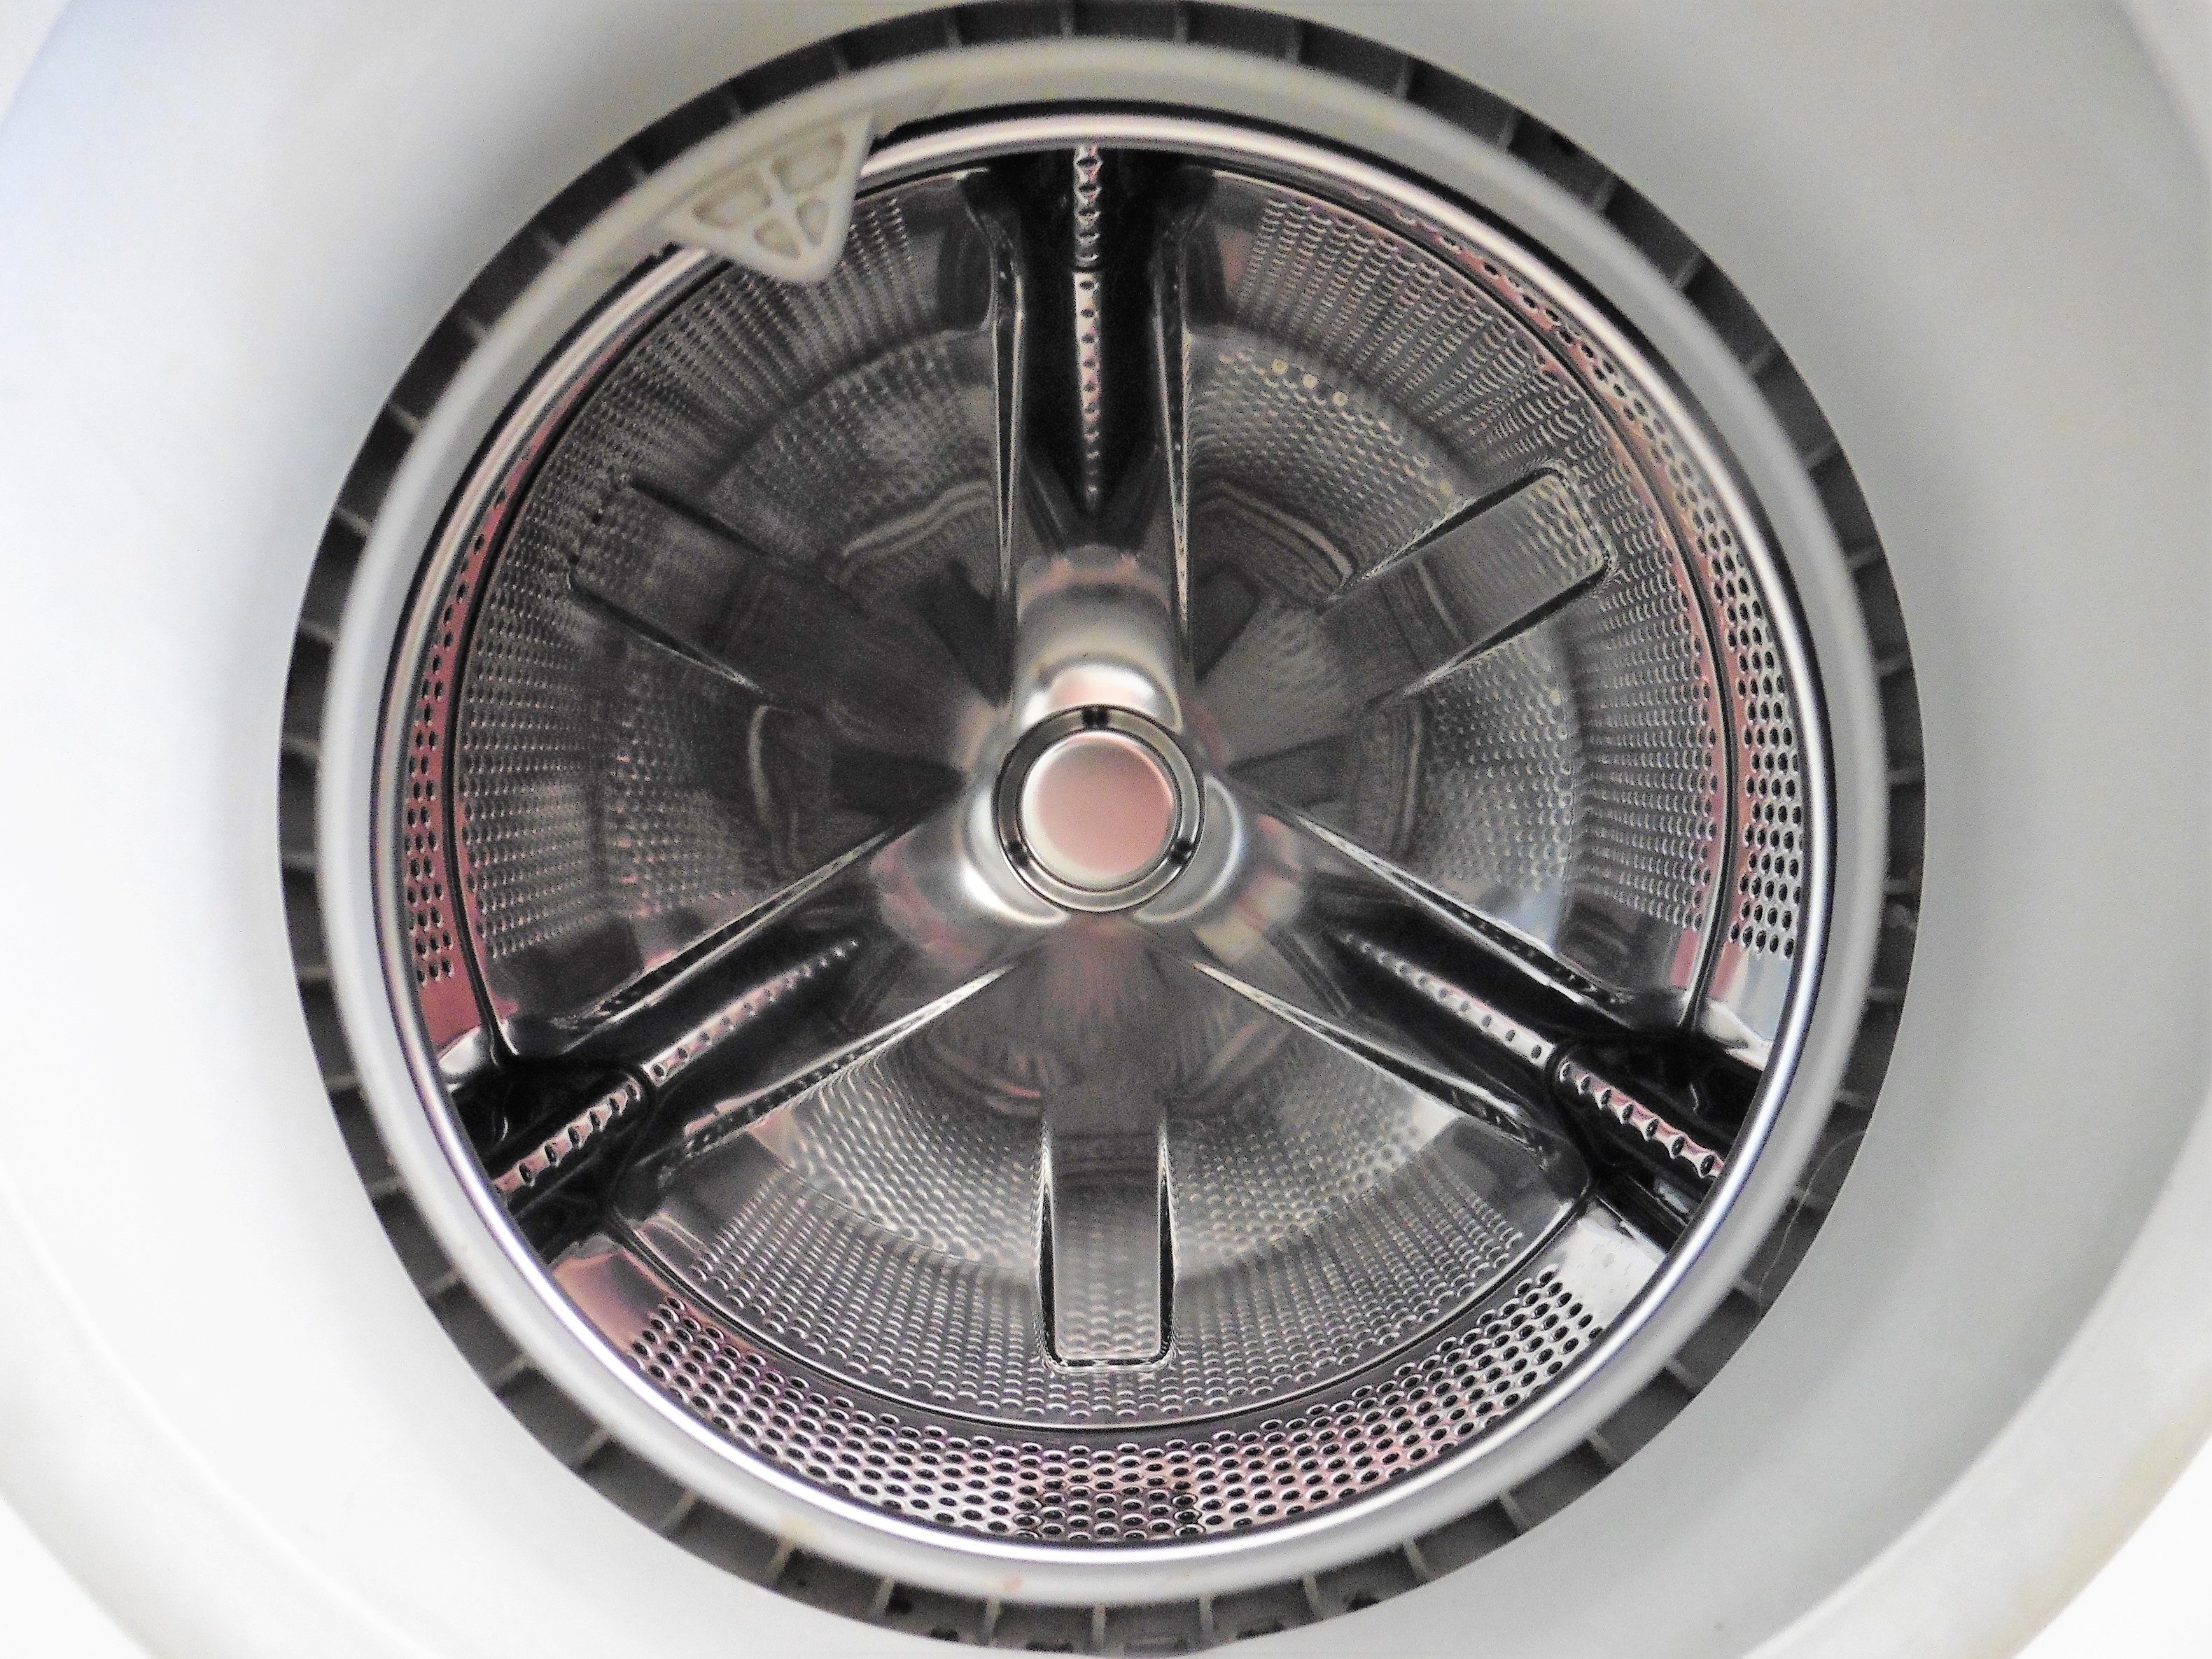
wheel, steel, vehicle, equipment, spoke, housework, tire, appliance, mechanism, mechanical, circular, rim, dryer, shiny, hubcap, household, washer, alloy wheel, automotive tire, aircraft engine, washing machine drum